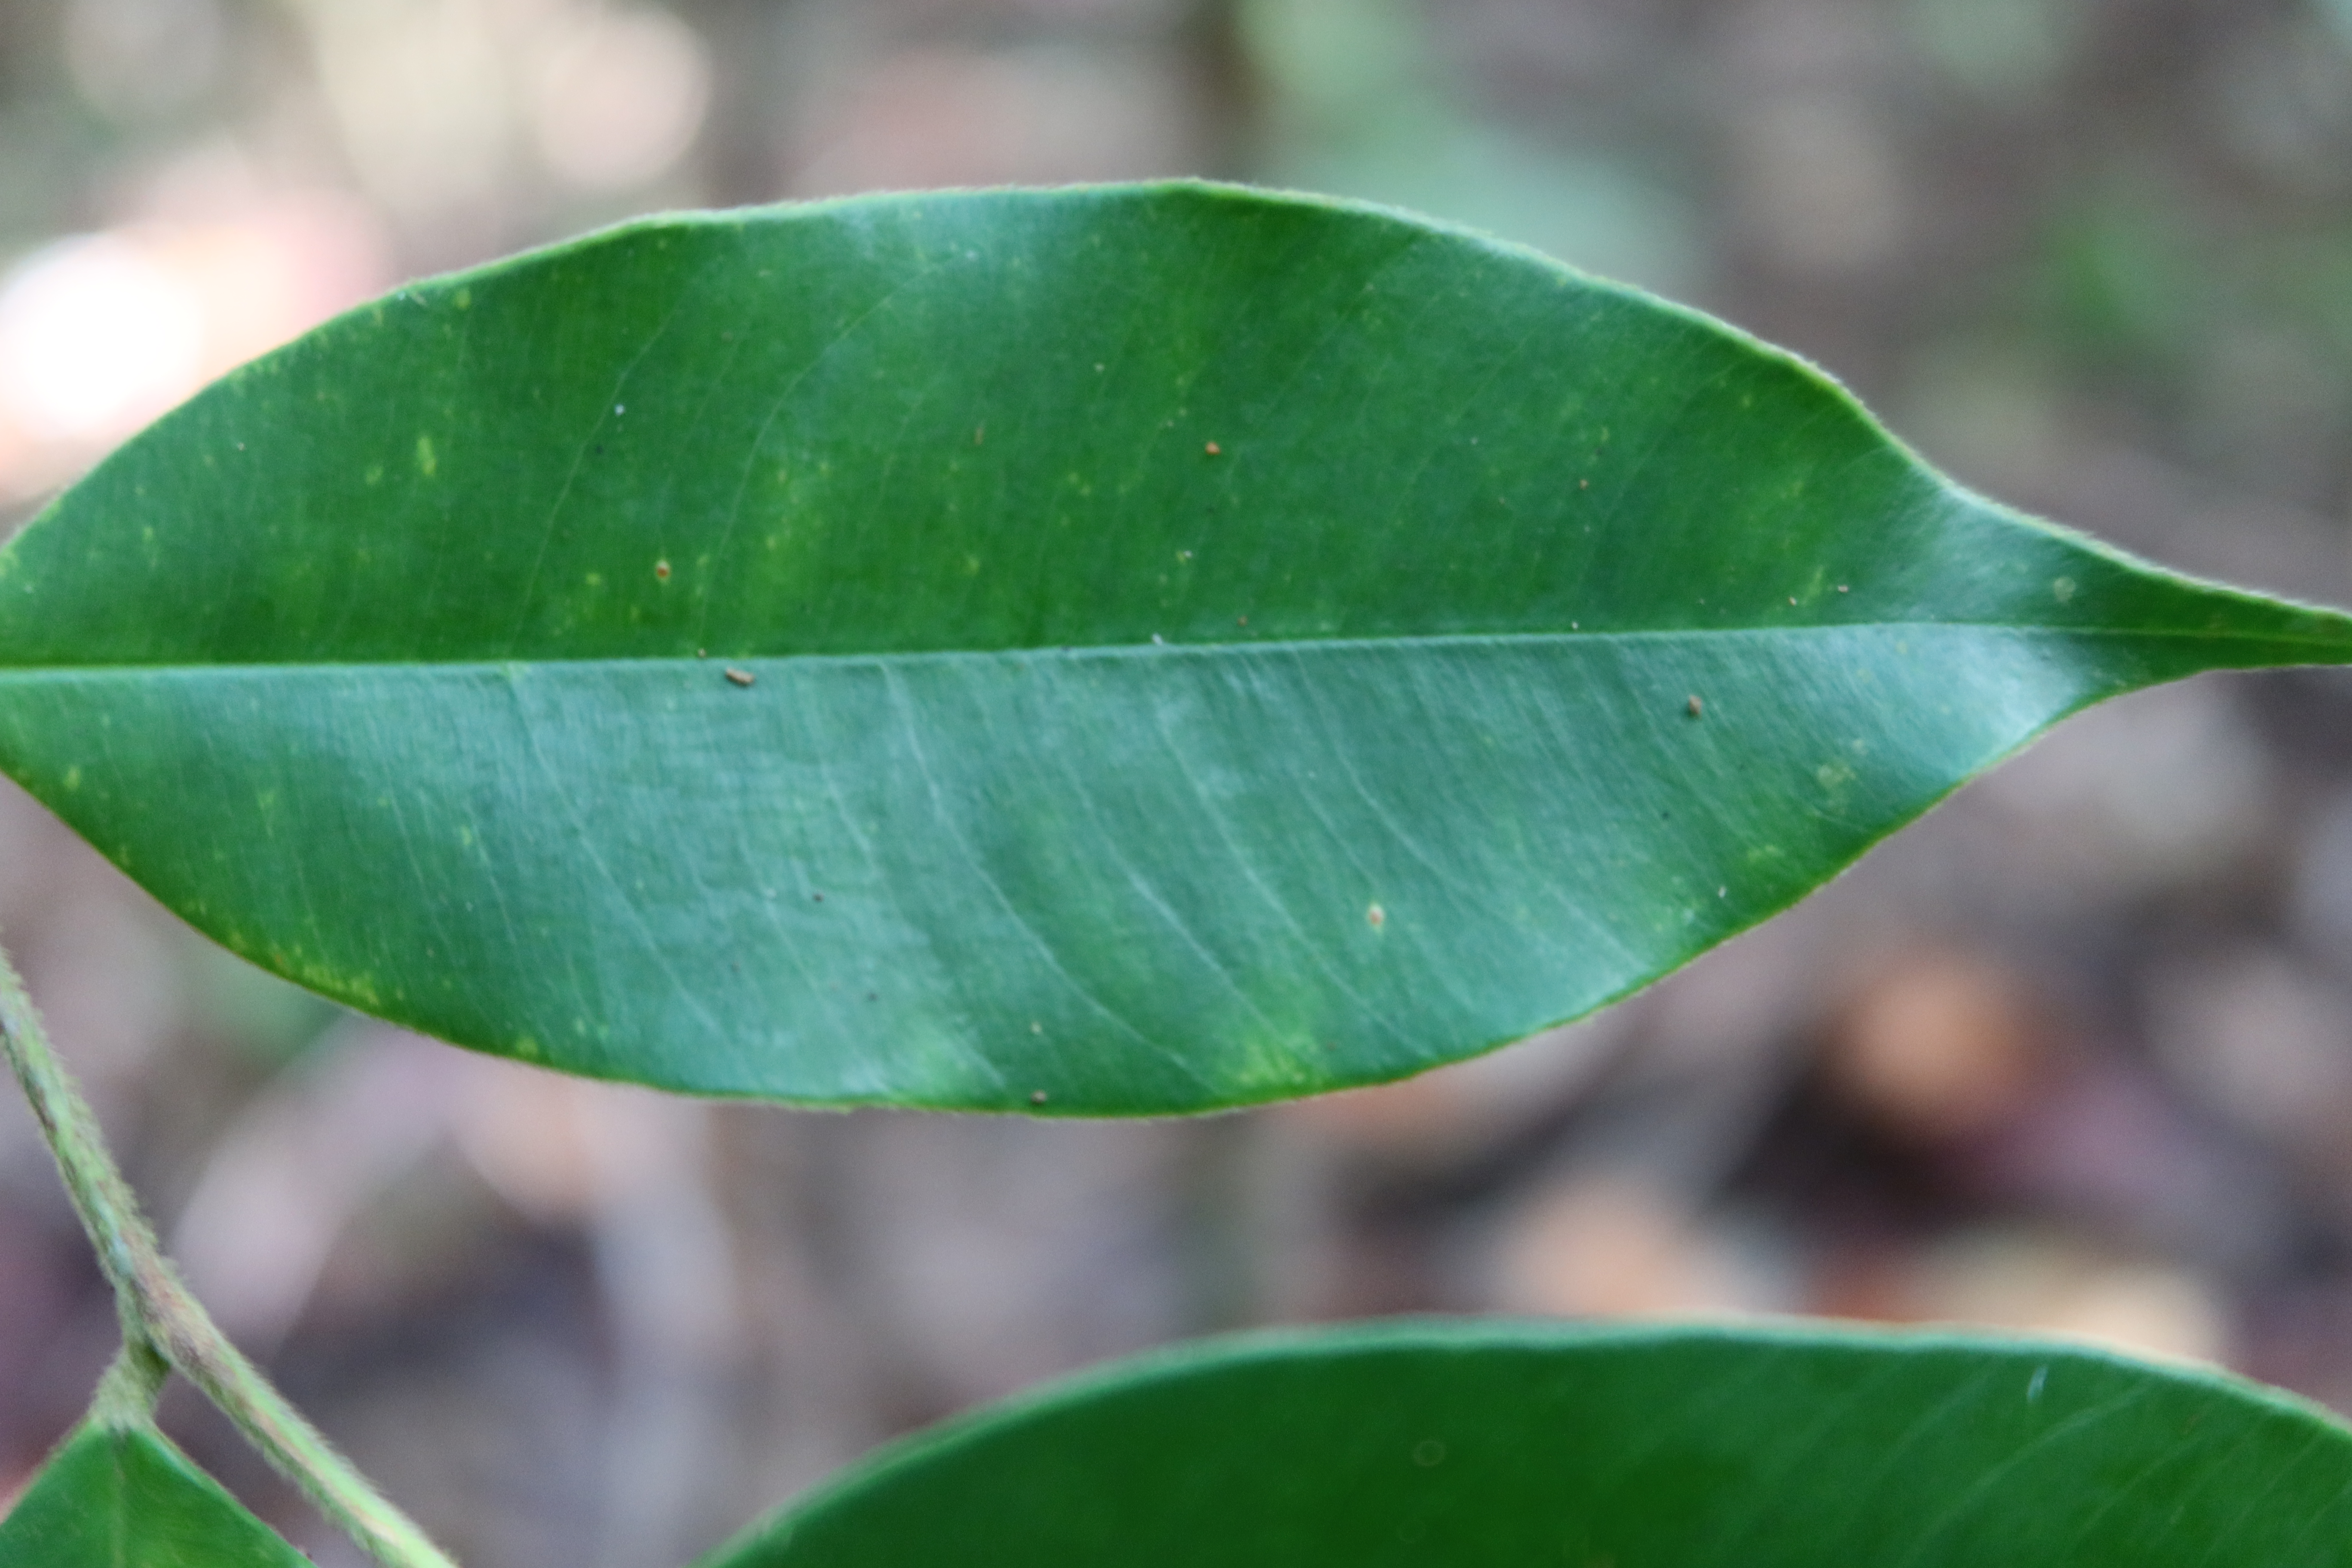
Label: Downy mildew